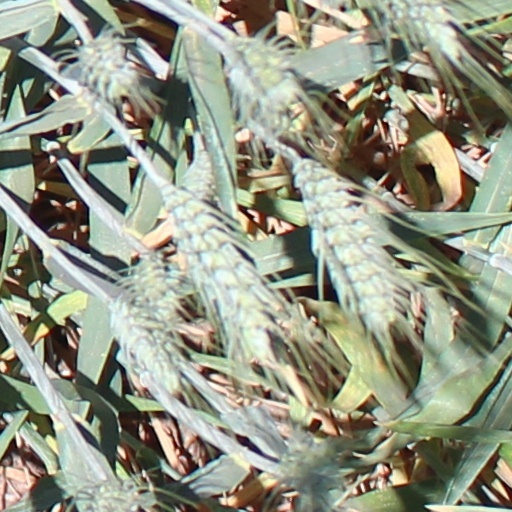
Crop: wheat